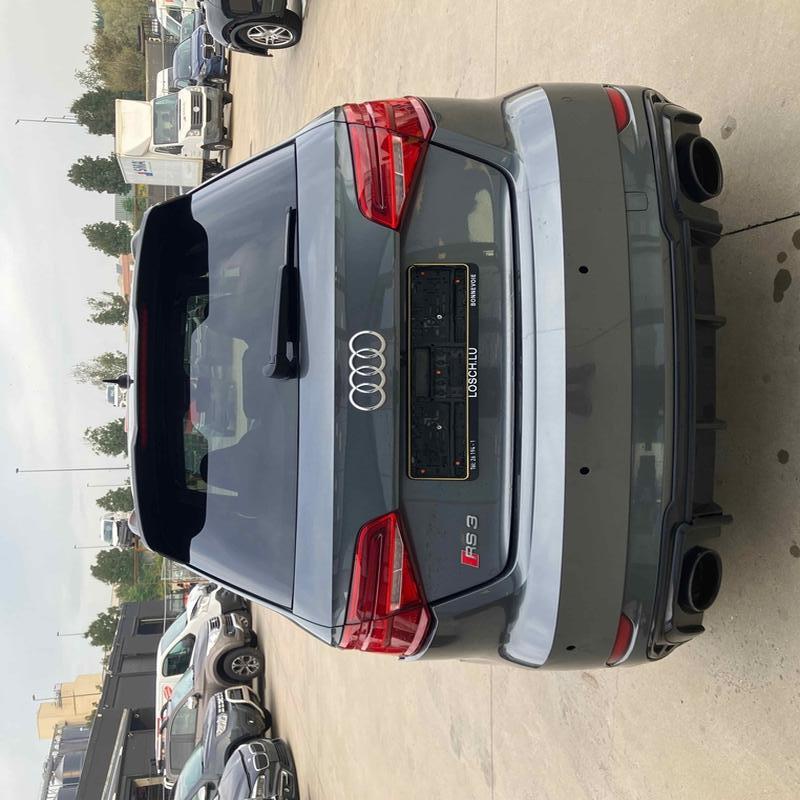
Aucun dommage détecté.
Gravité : aucun